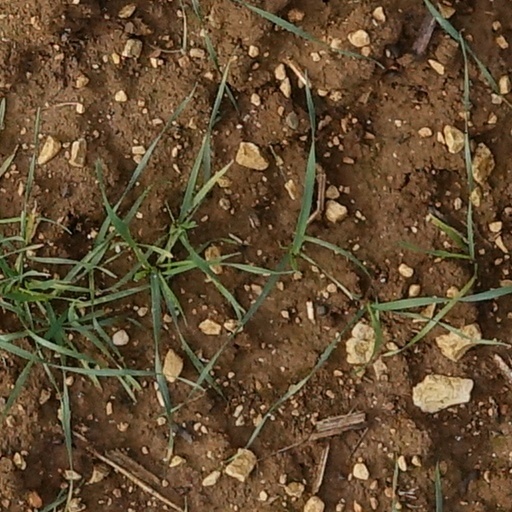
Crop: wheat